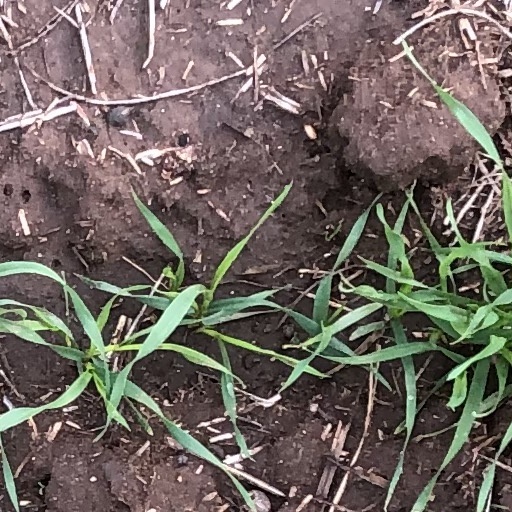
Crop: wheat